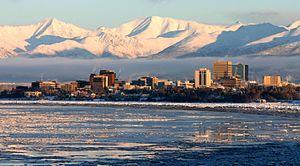
Anchorage, officiellement municipalité d'Anchorage, est une ville et un borough située dans le sud de l’État de l'Alaska, aux États-Unis. En 2017, sa population était estimée à 294 356 habitants et 401 499 habitants pour l'aire métropolitaine, ce qui en fait la ville la plus peuplée d'Alaska. Elle regroupe une part importante de la population de son État. C'est la deuxième ville aux États-Unis à concentrer une telle population relativement à l'État dans lequel elle se situe. La ville a été nommée quatre fois All-America City, en 1956, 1965, 1984/1985 et 2002 par la National Civic League. Au niveau fiscal, Kipplinger l'a également nommée meilleure ville des États-Unis.